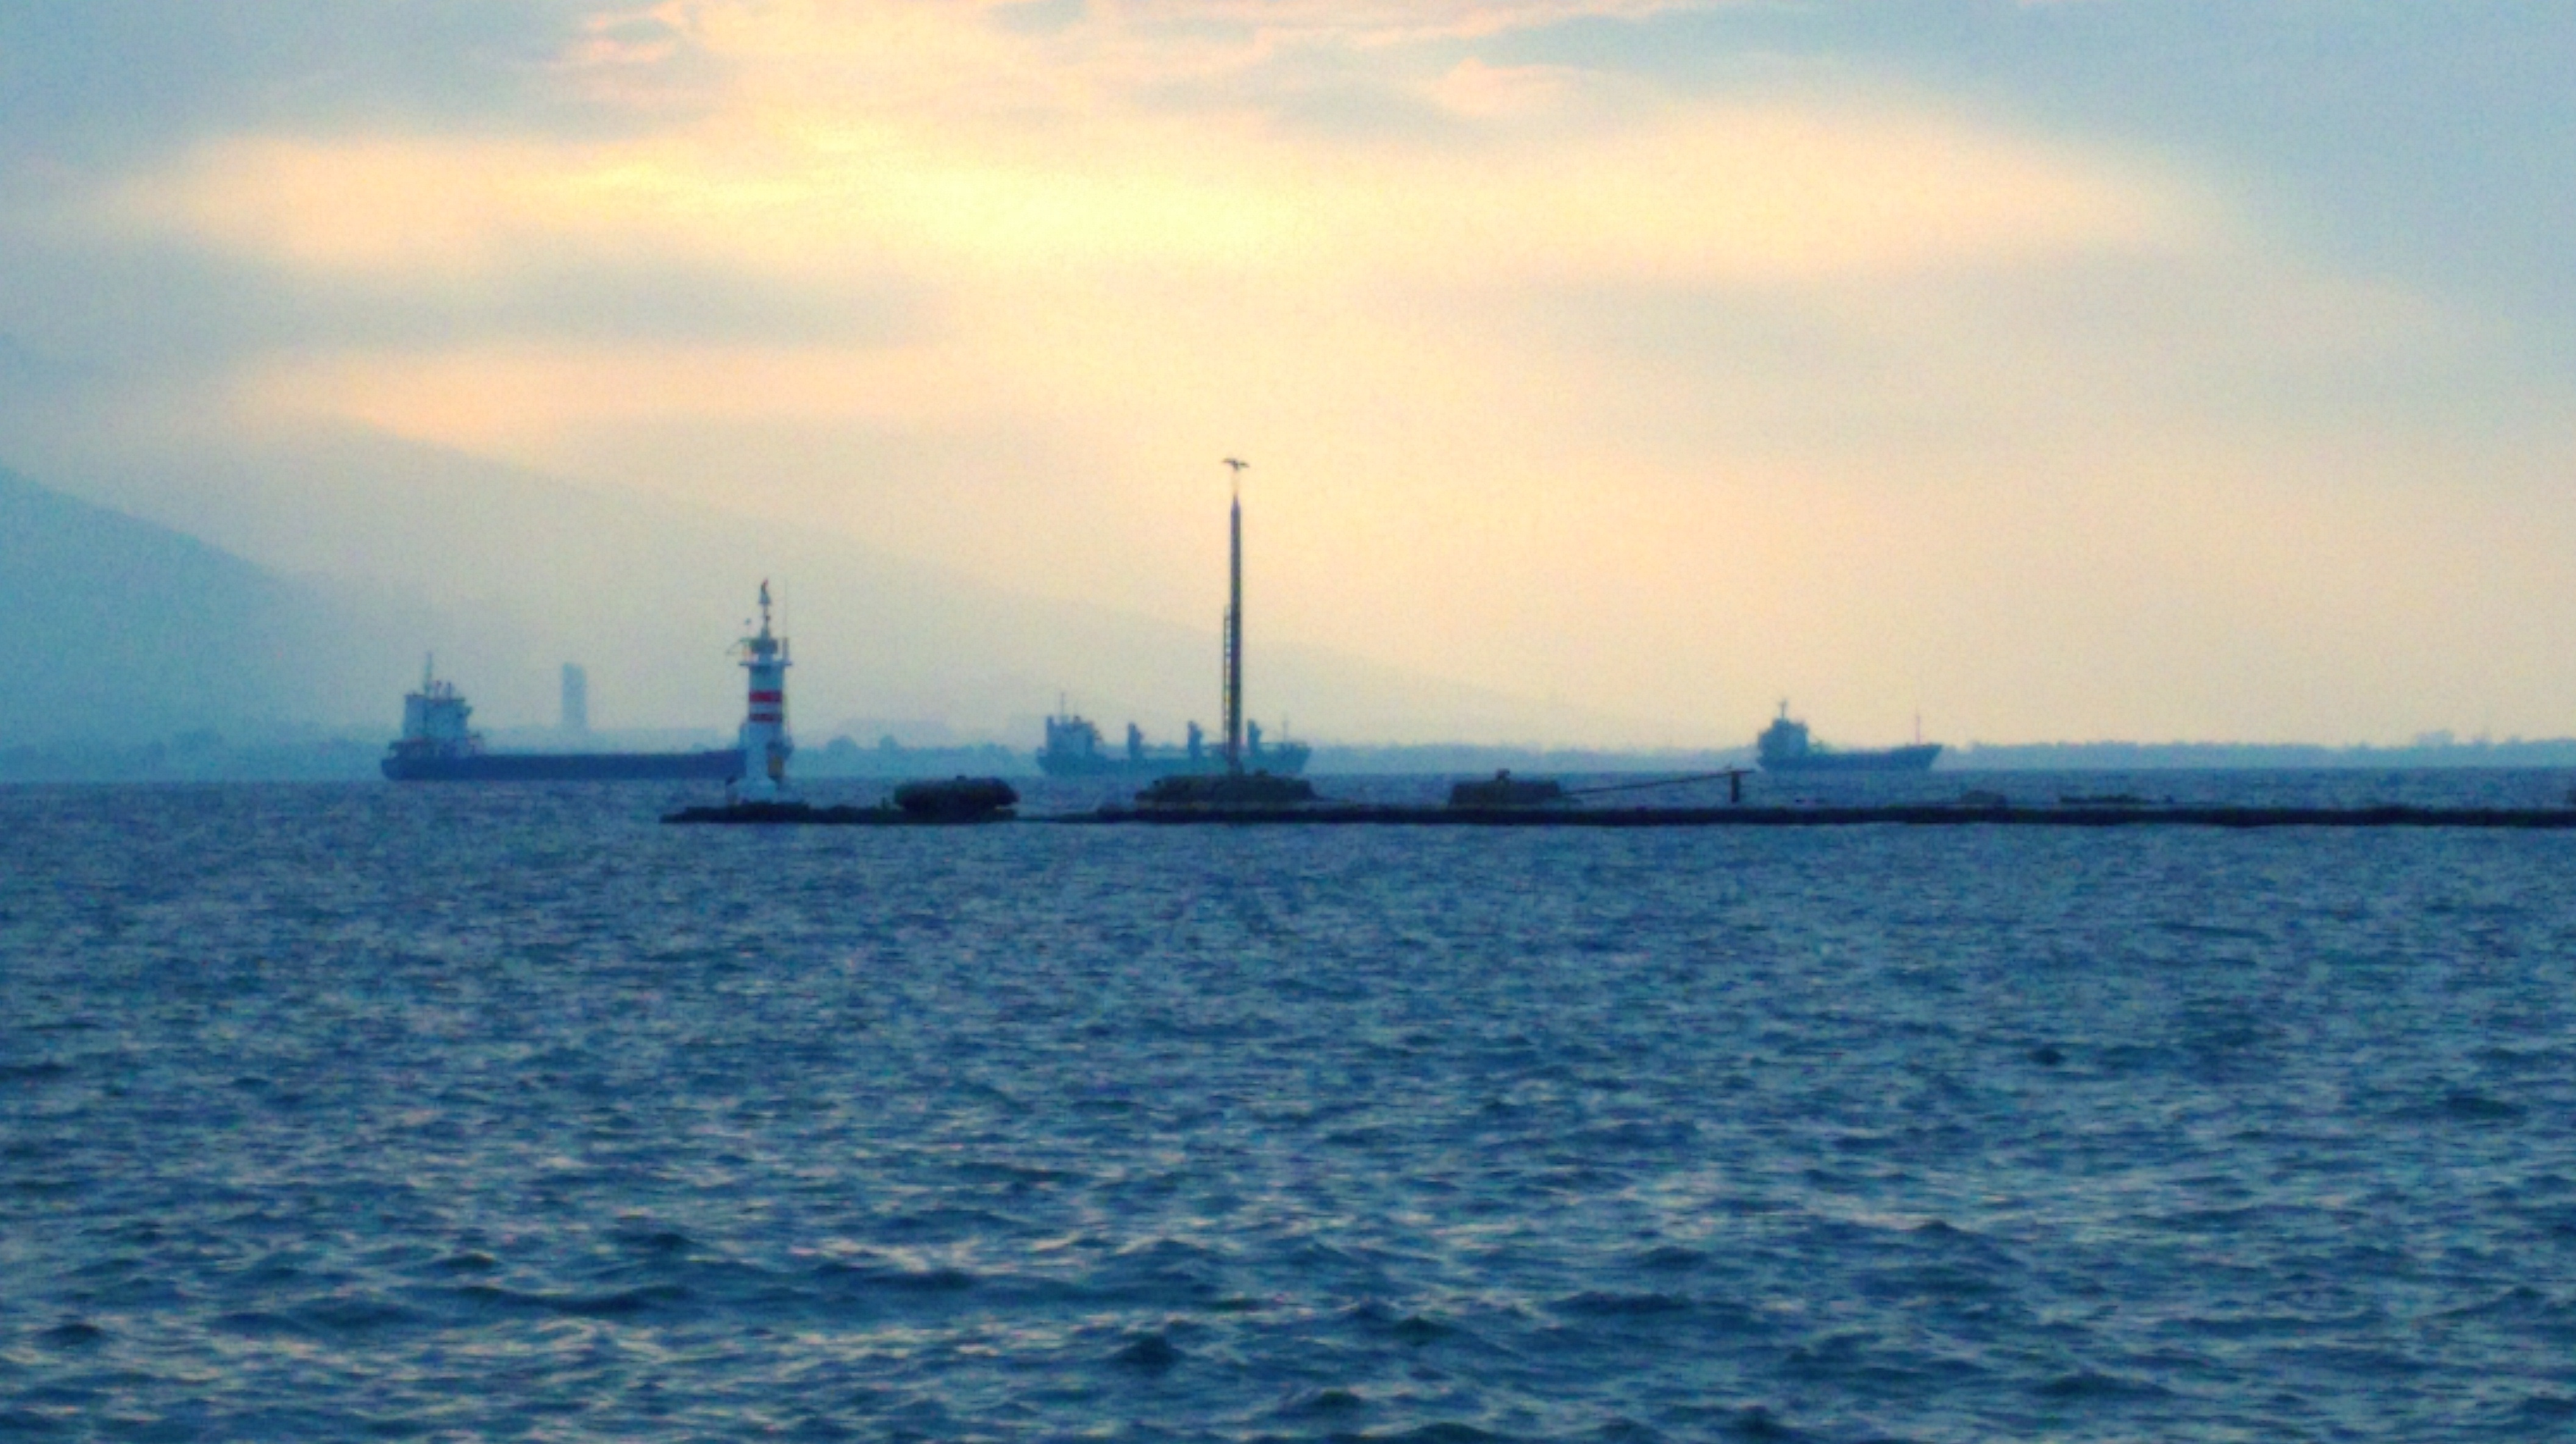
sea, horizon, boat, dusk, vehicle, tower, mast, sailing, bay, port, sailboat, sail, channel, sailing ship